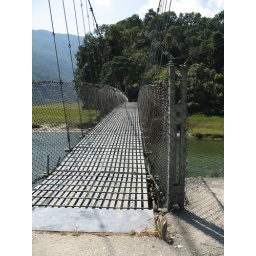
Bridge to cross small river in Pokhara Nepal